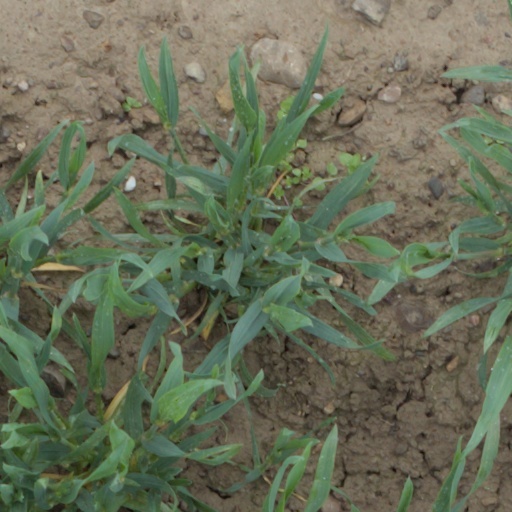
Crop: wheat